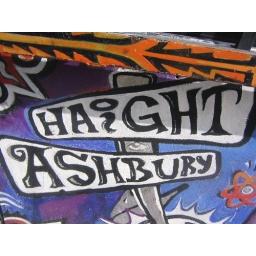
sign in street window